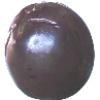
Label: passion_fruit